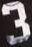
Number: 3